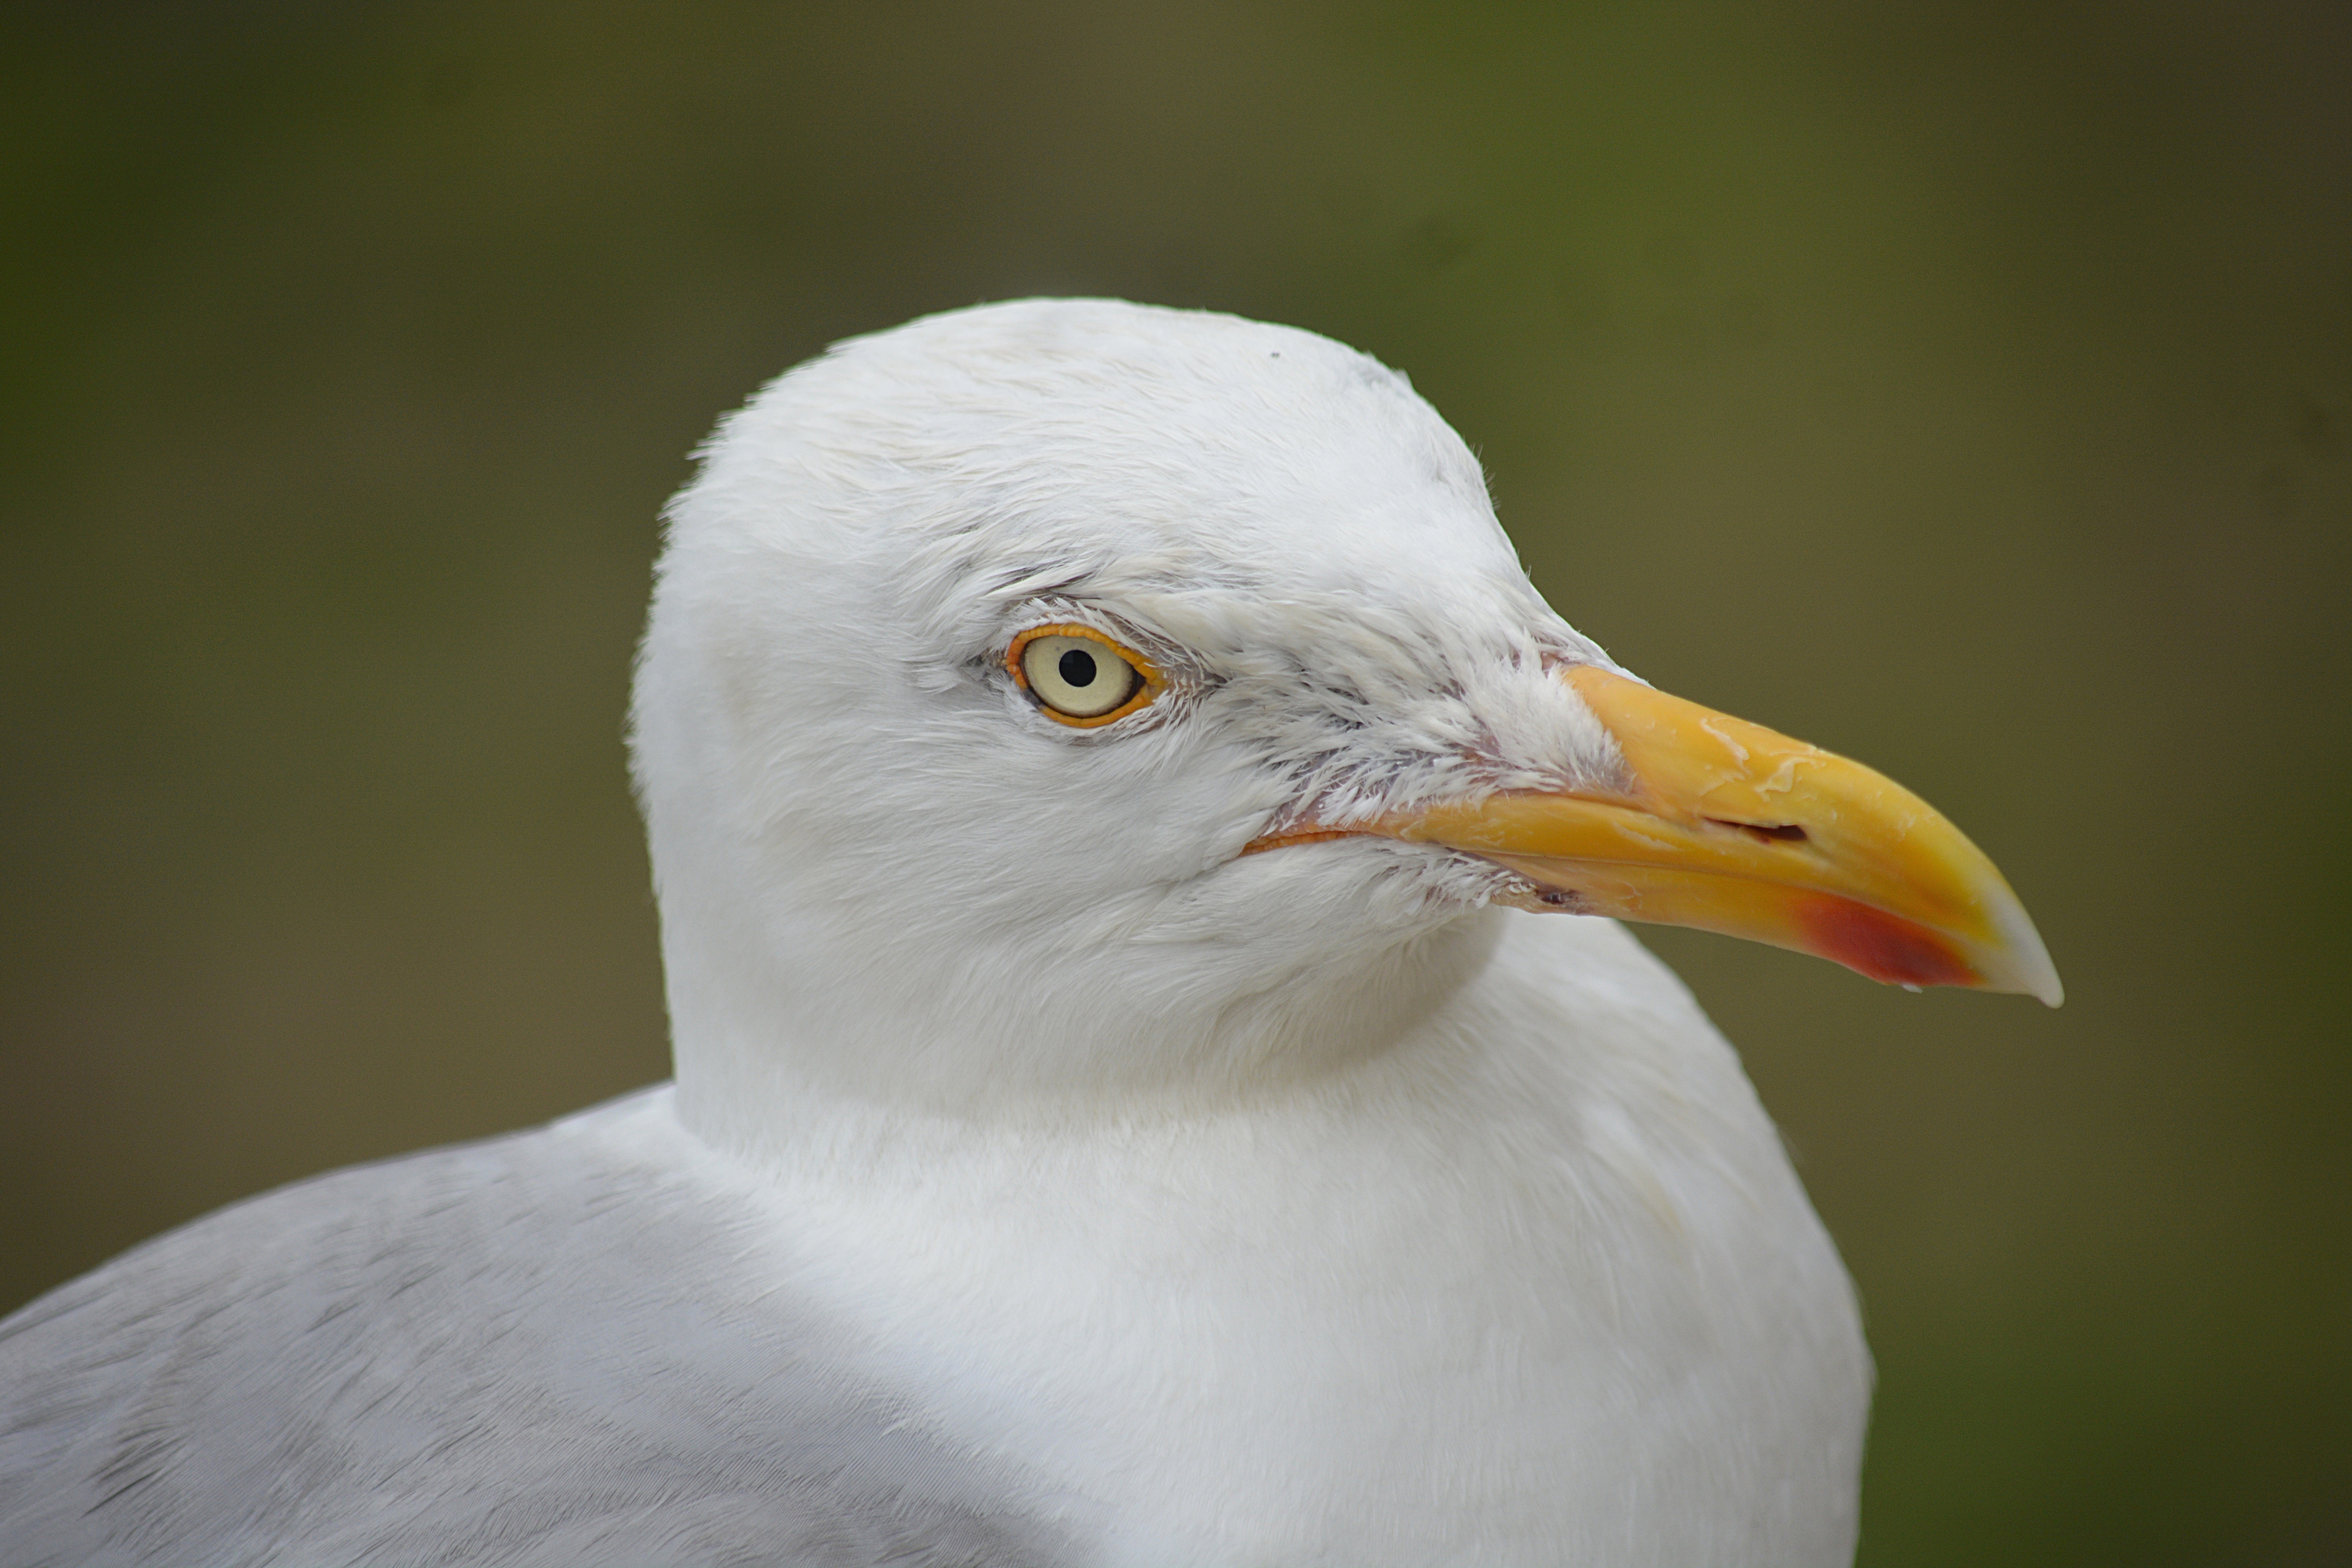
nature, bird, wing, white, animal, seabird, wildlife, wild, gull, beak, fauna, plumage, close up, ornithology, feathers, animals, look, vertebrate, wild birds, bird's eye, charadriiformes, european herring gull